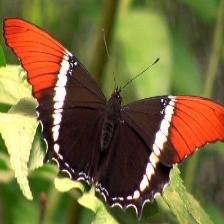
Species: BROWN SIPROETA